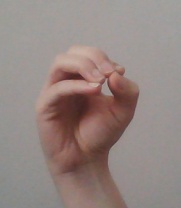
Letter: ha